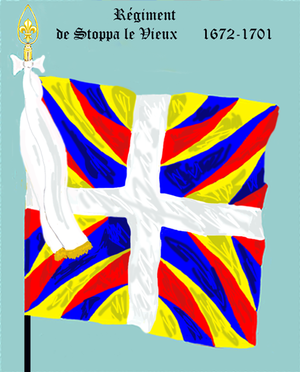
Cet article présente et étudie les drapeaux et uniformes des régiments étrangers au service de l'Ancien Régime au XVIIIᵉ siècle. À cette époque de l'Histoire de France, les armées du Royaume de France ont eu régulièrement recours à des troupes recrutées à l'étranger. Si les suisses sont les plus connues, de nombreuses autres formations peuvent être comptées.
Le régiment de Salis-Samade est un régiment d’infanterie du Royaume de France créé en 1672.